History of rail transport in Chile

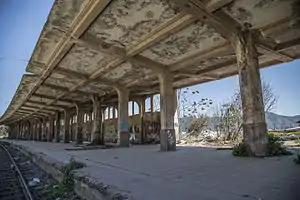
La Calera Station platforms

The 25 December 1851 was unforgettable for Copiapó. To the rhythm of bells and whistles the first train that made the full journey from Caldera made its entrance to the so called silver capital of Chile, hauled by a locomotive named after the city. It was a triumph for businessman William Wheelwright, an American living in Chile, who after successfully promoting the foundation of the Pacific Steam Navigation Company, embarked on the enterprise of developing the first railway in Chile. He managed to interest several wealthy businessmen, obtaining an initial capital of 800,000 pesos at the time. On 20 November 1849 the government of Manuel Bulnes gave him a firm concession for the nascent Compañía del Camino Ferro-Carril de Copiapó.